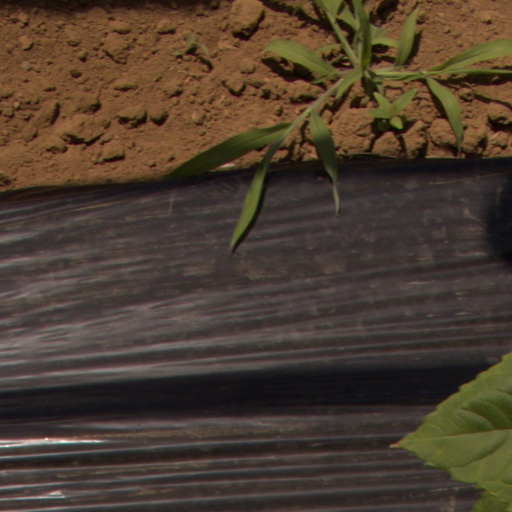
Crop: Jerusalem artichoke